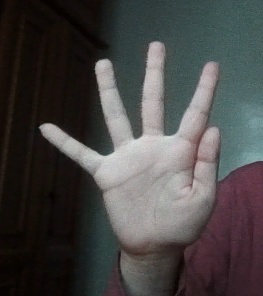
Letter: sheen